145th Armor Regiment

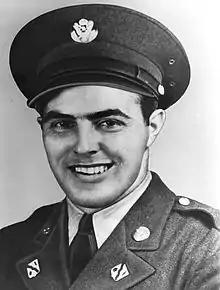
Private First Class Frank J. Petrarca.

That afternoon, after three days of continuous combat 2nd Battalion, 148th Infantry arrived to join the 145th Infantry in regaining lost portions of the hill. Companies E, F, G, and H, 148th Infantry Regiment began operations to prevent further Japanese penetration and regain ground already taken by the Japanese. Over the next two days, 148th Infantry soldiers fought aggressively, using every weapon in their inventory – from bazookas to flamethrowers – to defeat the Japanese and regain the Hill for the Americans. By 4 pm on 12 March, the two Ohio infantry units had killed or routed the Japanese and American lines were restored.